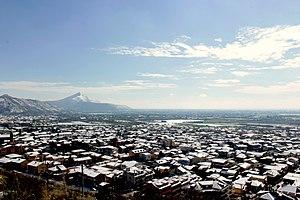
Vitulazio est une commune de la province de Caserte dans la Campanie en Italie.